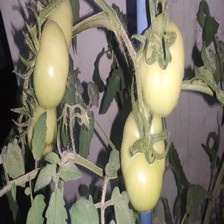
Label: tomato